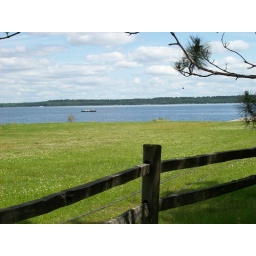
boat in the water